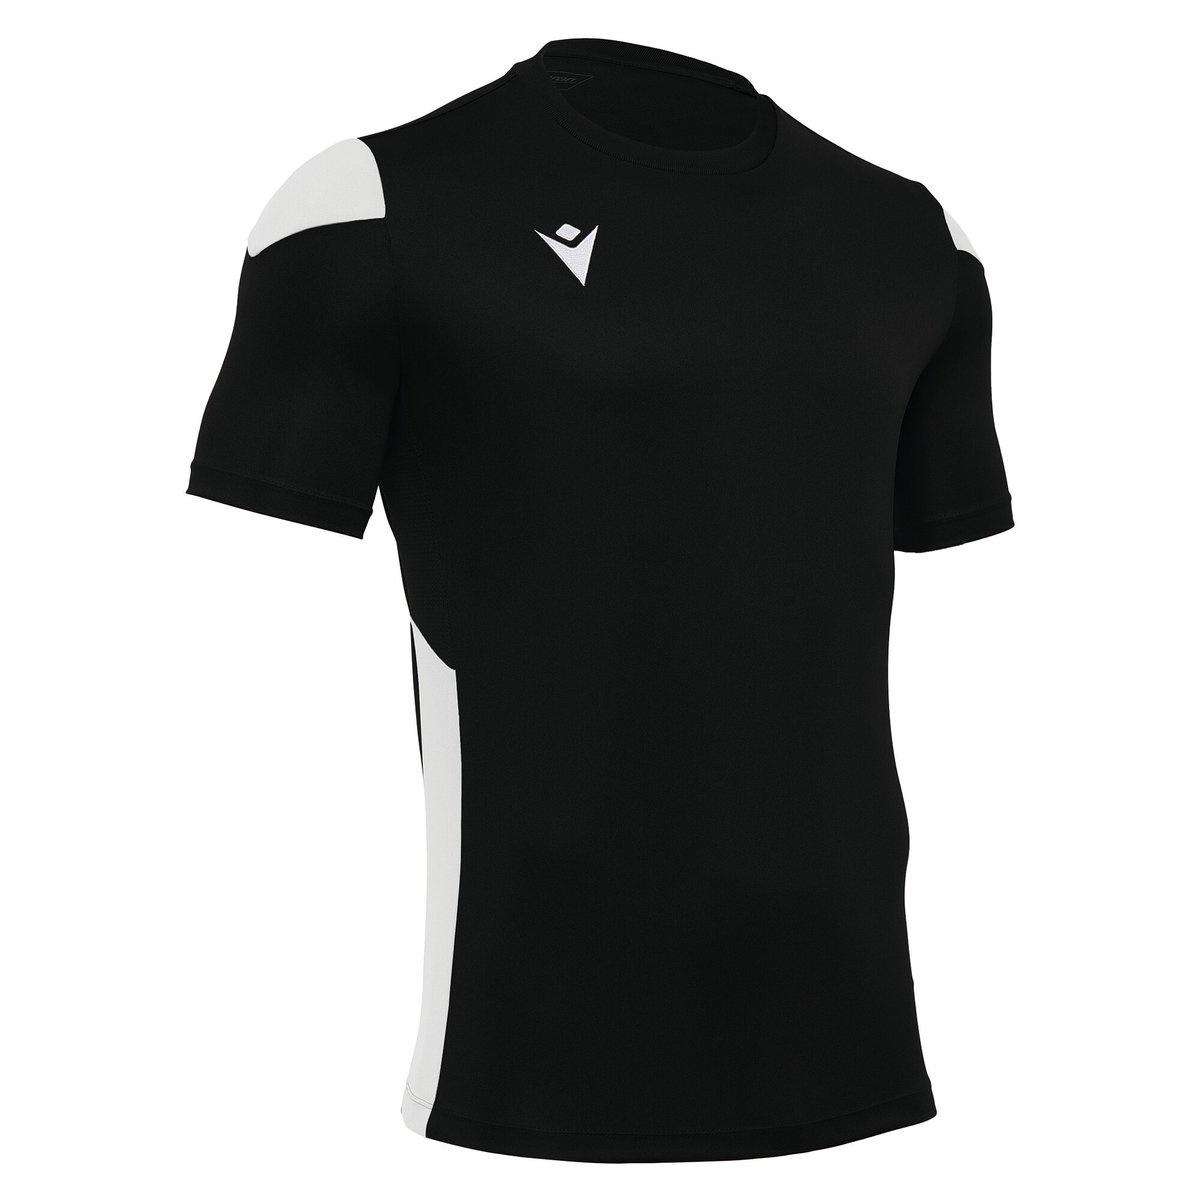
Macron Polis Shirt - Black/White
ALL UNCUSTOMISED MACRON GOODS TAKE 10-14 WORKING DAYS FOR SHIPMENT Polis football shirt made from Evertex fabric (100% Polyester) with mesh inserts to ensure optimum breathability. Comfortable yet hard-wearing, this shirt is perfect for playing matches in. Suitable for all body types. Available in a variety of different colours and a wide range of sizes, from children's to adults'.
Brand: Macron
Category: Apparel & Accessories > Clothing > Activewear > Activewear Tops